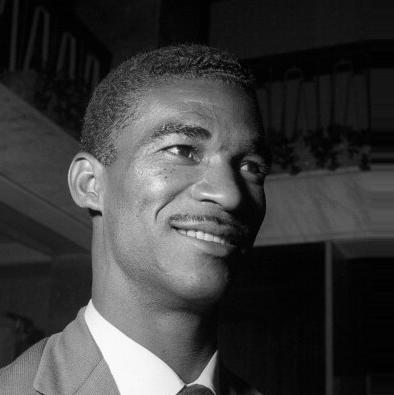
Age: 29